Willy Reske

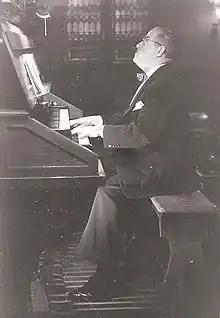
Willy Reske

Reske played the organ at German Evangelical Lutheran Church of St. Paul's for 33 years. He composed hundreds of hymns and organ pieces.